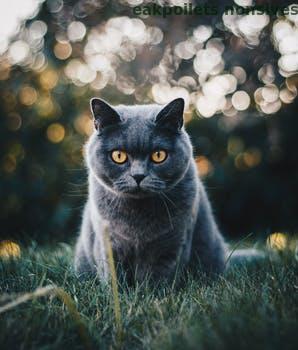
Label: Watermark